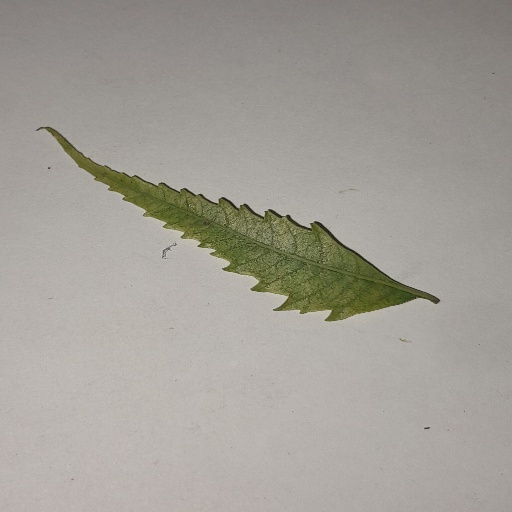
Species: Neem
Leaf condition: Yellow Leaf